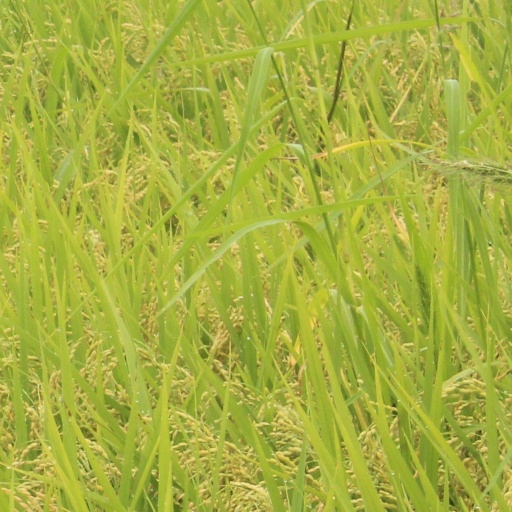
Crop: rice